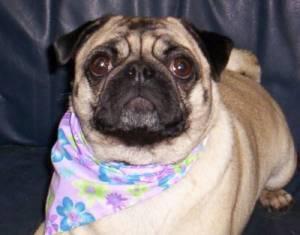
pug